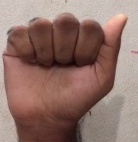
ASL sign: A